Luna Park, Charleston

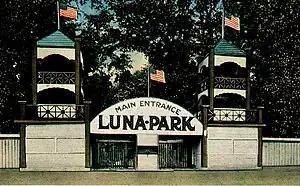
Post card picture of the main entrance of Luna Park, Charleston. After a fire destroyed its roller coaster, the park closed its gates in 1923.

Luna Park was an amusement park on the West Side of Charleston, West Virginia, United States, that was open to the public from 1912 until 1923. Located on the western side of Charleston on the north bank of the Kanawha River, the park was a popular destination that featured a roller coaster, a dance pavilion, a public swimming pool, a roller rink, and live entertainment. Admission to the park cost 15 cents per person; a ride on the Royal Giant Dips roller coaster cost one dime per trip. It was a trolley park served by the Charleston Interurban Railroad Company.